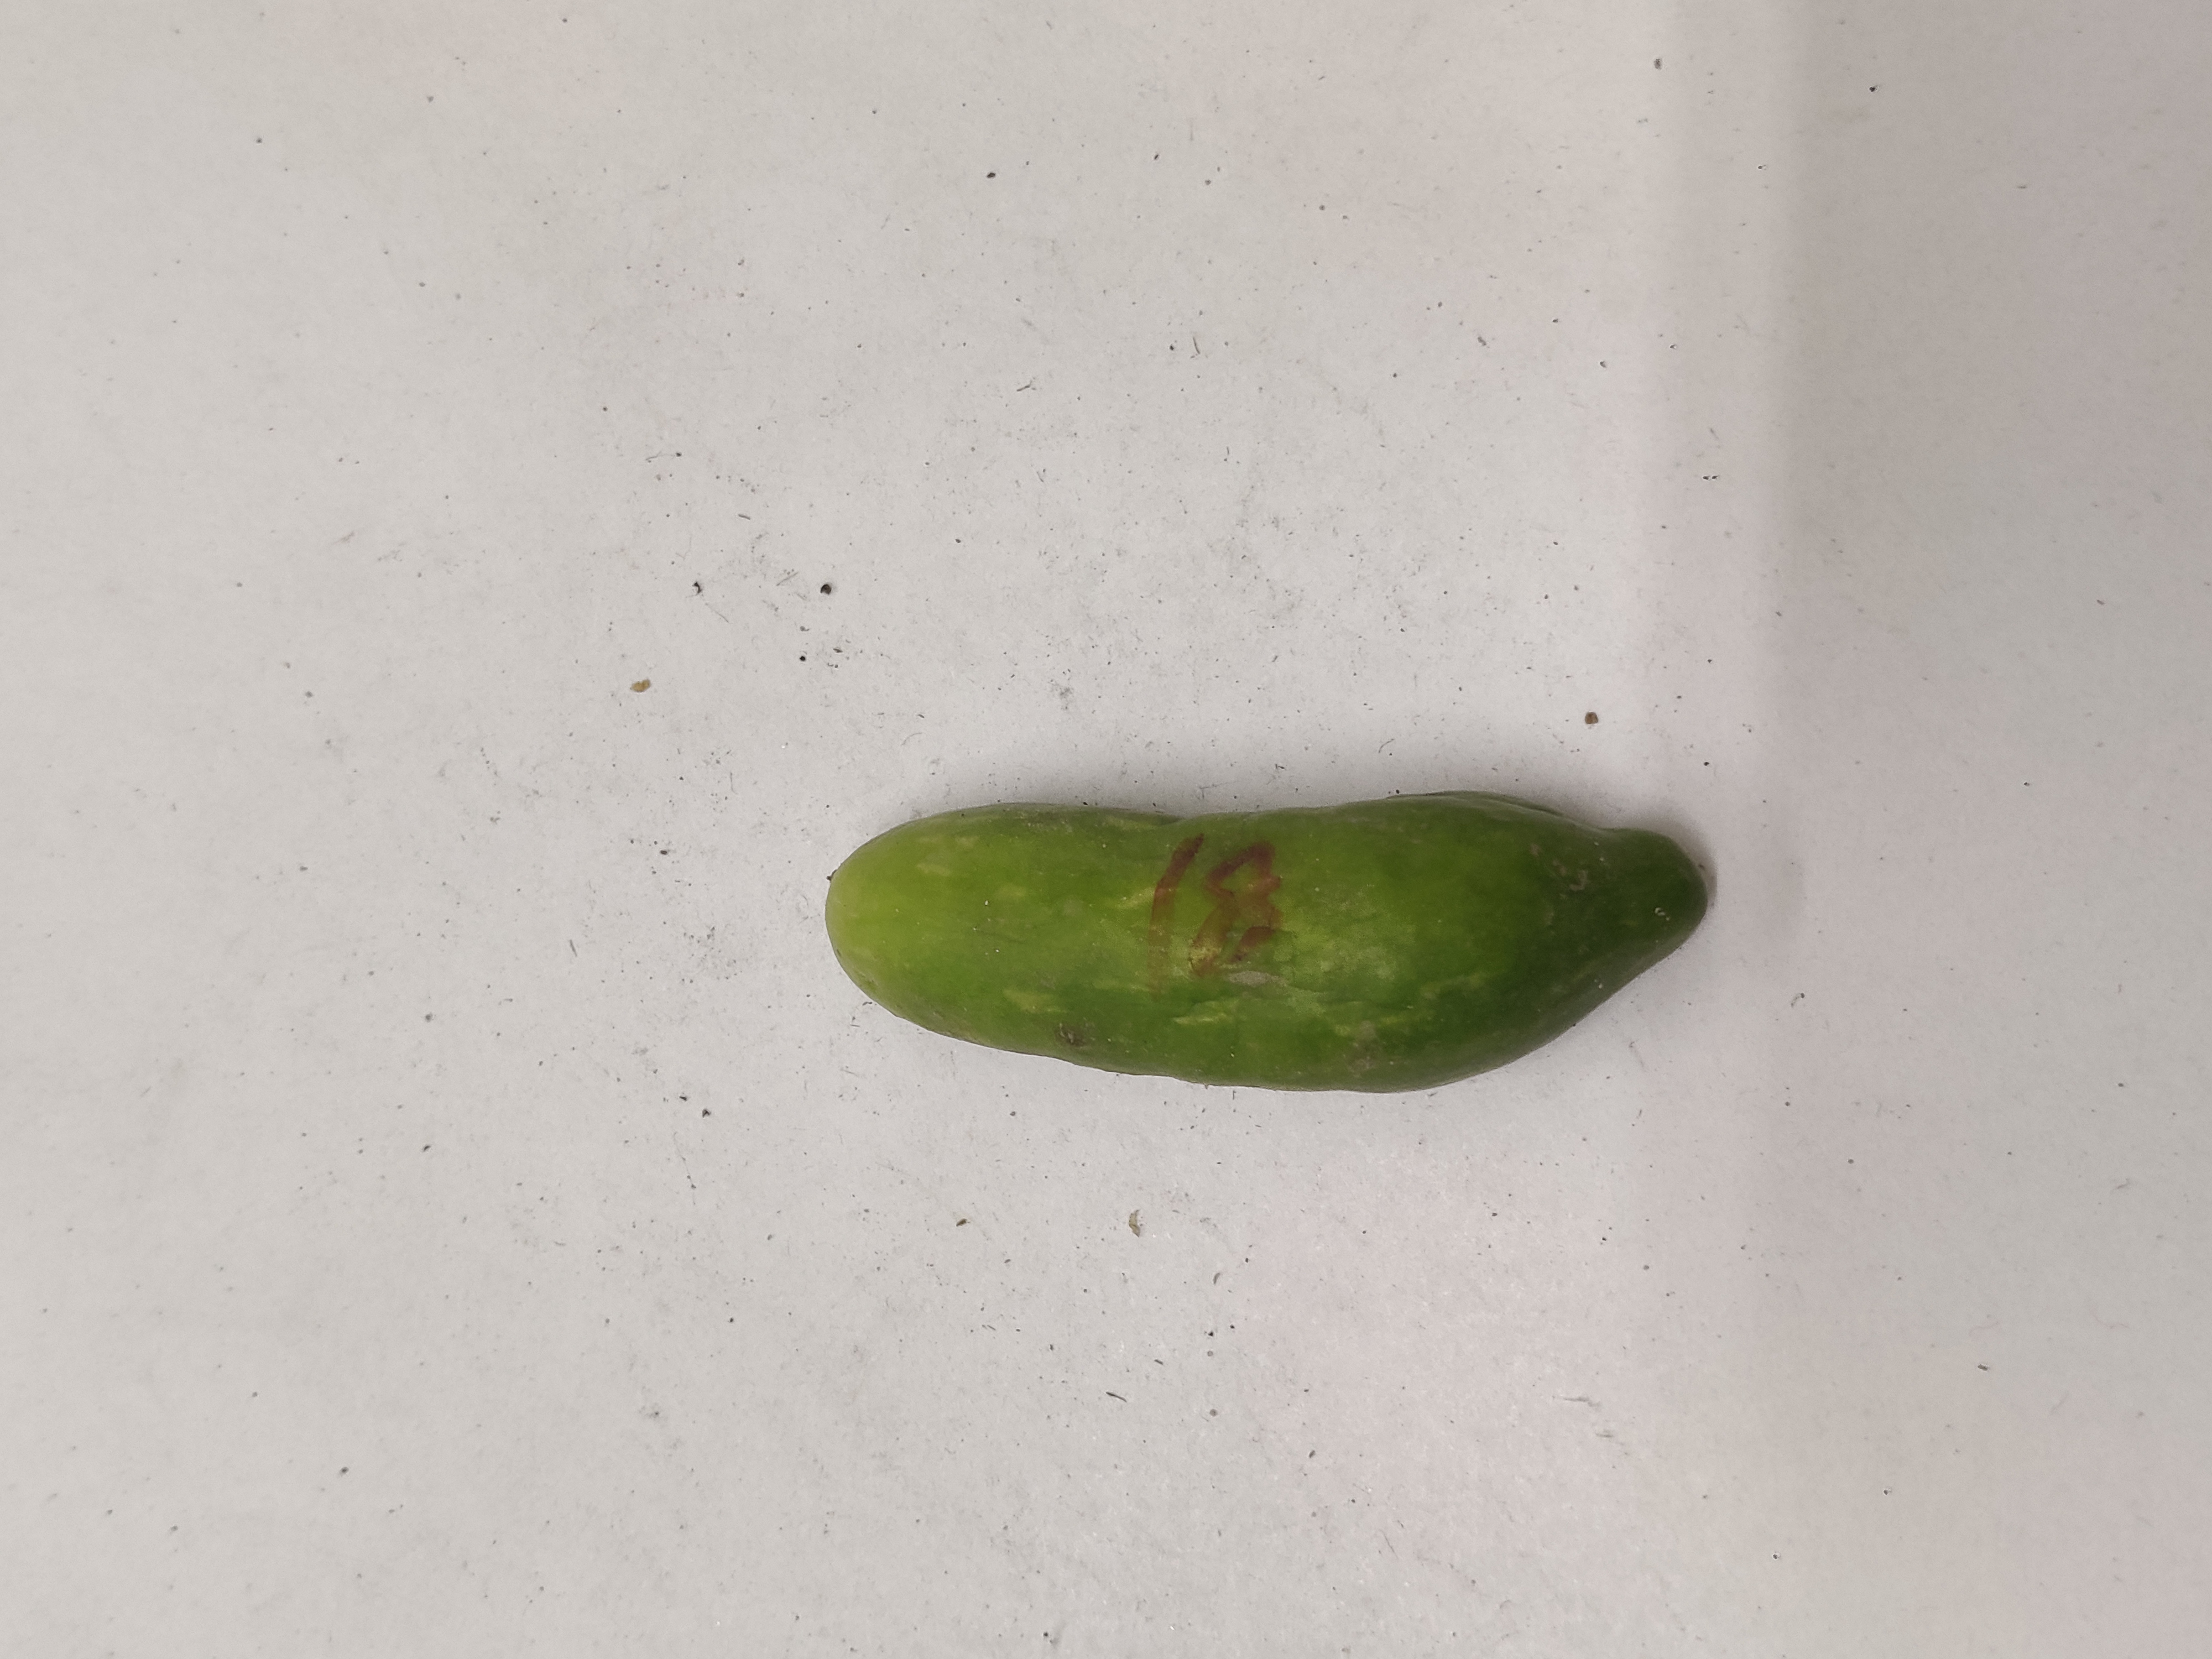
Crop: Ivy Gourd
Condition: Severely Damaged